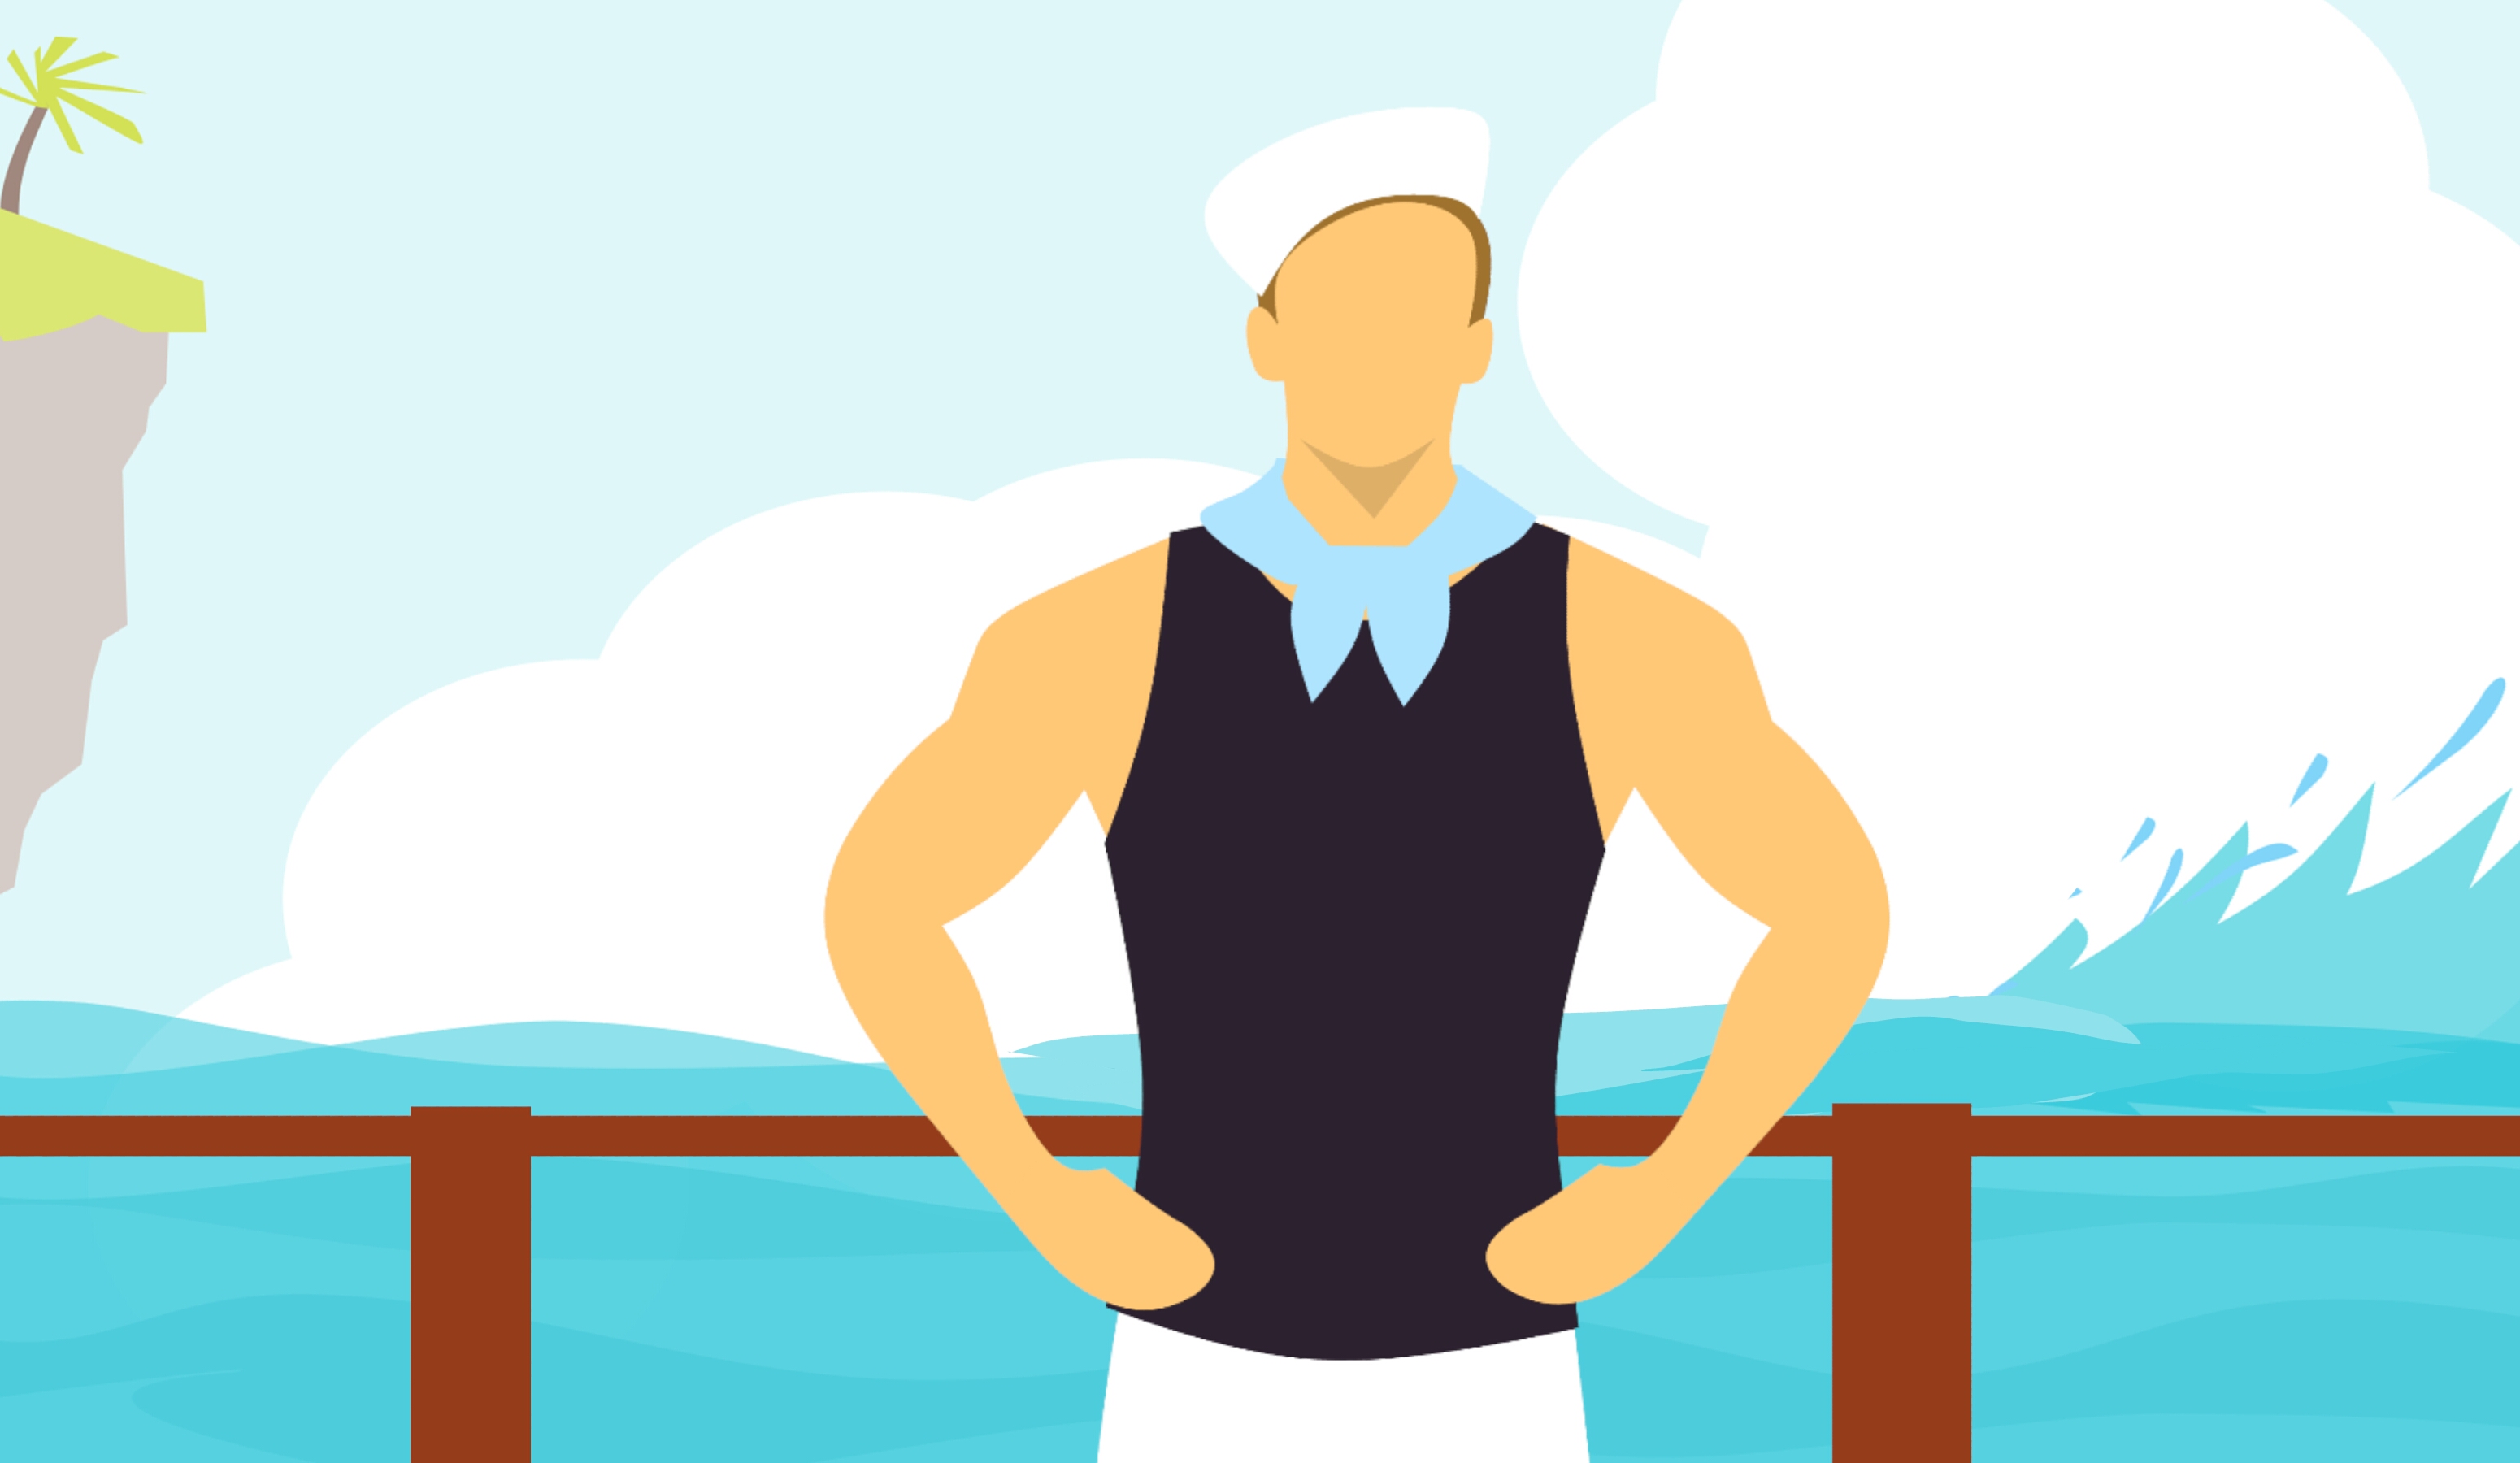
sailor, uniform, work, strong, man, return, white, worker, boat, sea, ocean, water, blue, sky, nature, travel, vacation, physical fitness, arm, standing, yoga, stretching, leg, meditation, muscle, leisure, swimming